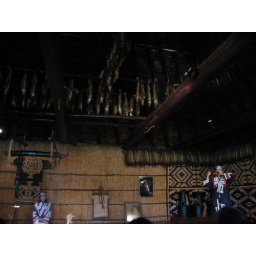
Day04 - Visit Shiraoi Ainu village (the minority race in Hokkaido) - real dried fish hanging from the roof